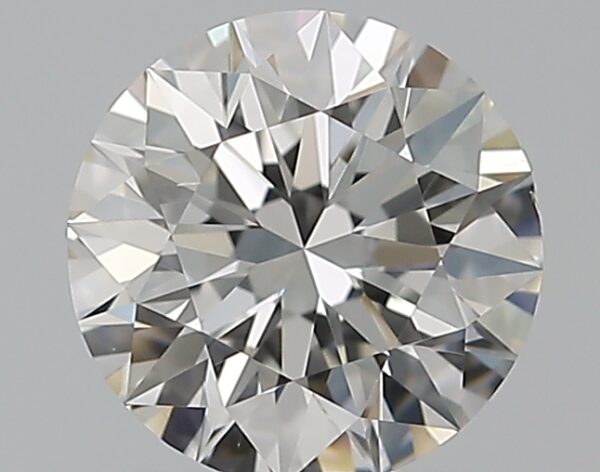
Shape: round
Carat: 0.7
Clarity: VS2
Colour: G
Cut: EX
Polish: EX
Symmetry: EX
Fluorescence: N
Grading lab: GIA
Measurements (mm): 5.67 x 5.71 x 3.57